Wisconsin

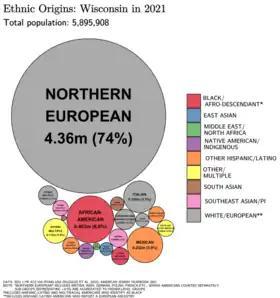
Ethnic origins in Wisconsin

Wisconsin's economy also diversified during the early years of statehood. While lead mining diminished, agriculture became a principal occupation in the southern half of the state. Railroads were built across the state to help transport grains to market, and industries like J.I. Case & Company in Racine were founded to build agricultural equipment. Wisconsin briefly became one of the nation's leading producers of wheat during the 1860s. Meanwhile, the lumber industry dominated in the heavily forested northern sections of Wisconsin, and sawmills sprang up in cities like La Crosse, Eau Claire, and Wausau. These economic activities had dire environmental consequences. By the close of the 19th century, intensive agriculture had devastated soil fertility, and lumbering had deforested most of the state. These conditions forced both wheat agriculture and the lumber industry into a precipitous decline.